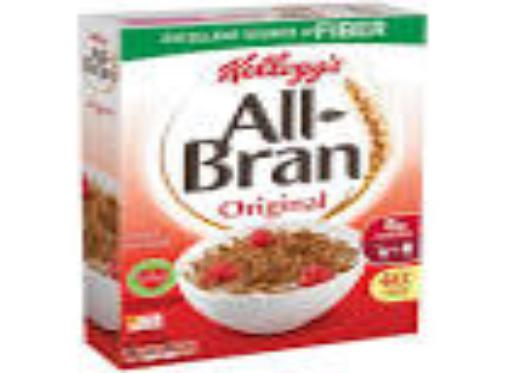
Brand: Bran Flakes
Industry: Food